The Cut (2014 drama film)

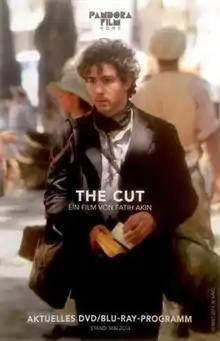
German film poster

The Cut is a 2014 internationally co-produced drama film directed by Fatih Akın. It was selected to compete for the Golden Lion at the 71st Venice International Film Festival. The film is about the life and experiences of a young Armenian by the name of Nazareth Manoogian against the backdrop of the Armenian genocide and its repercussions in different parts of the world.